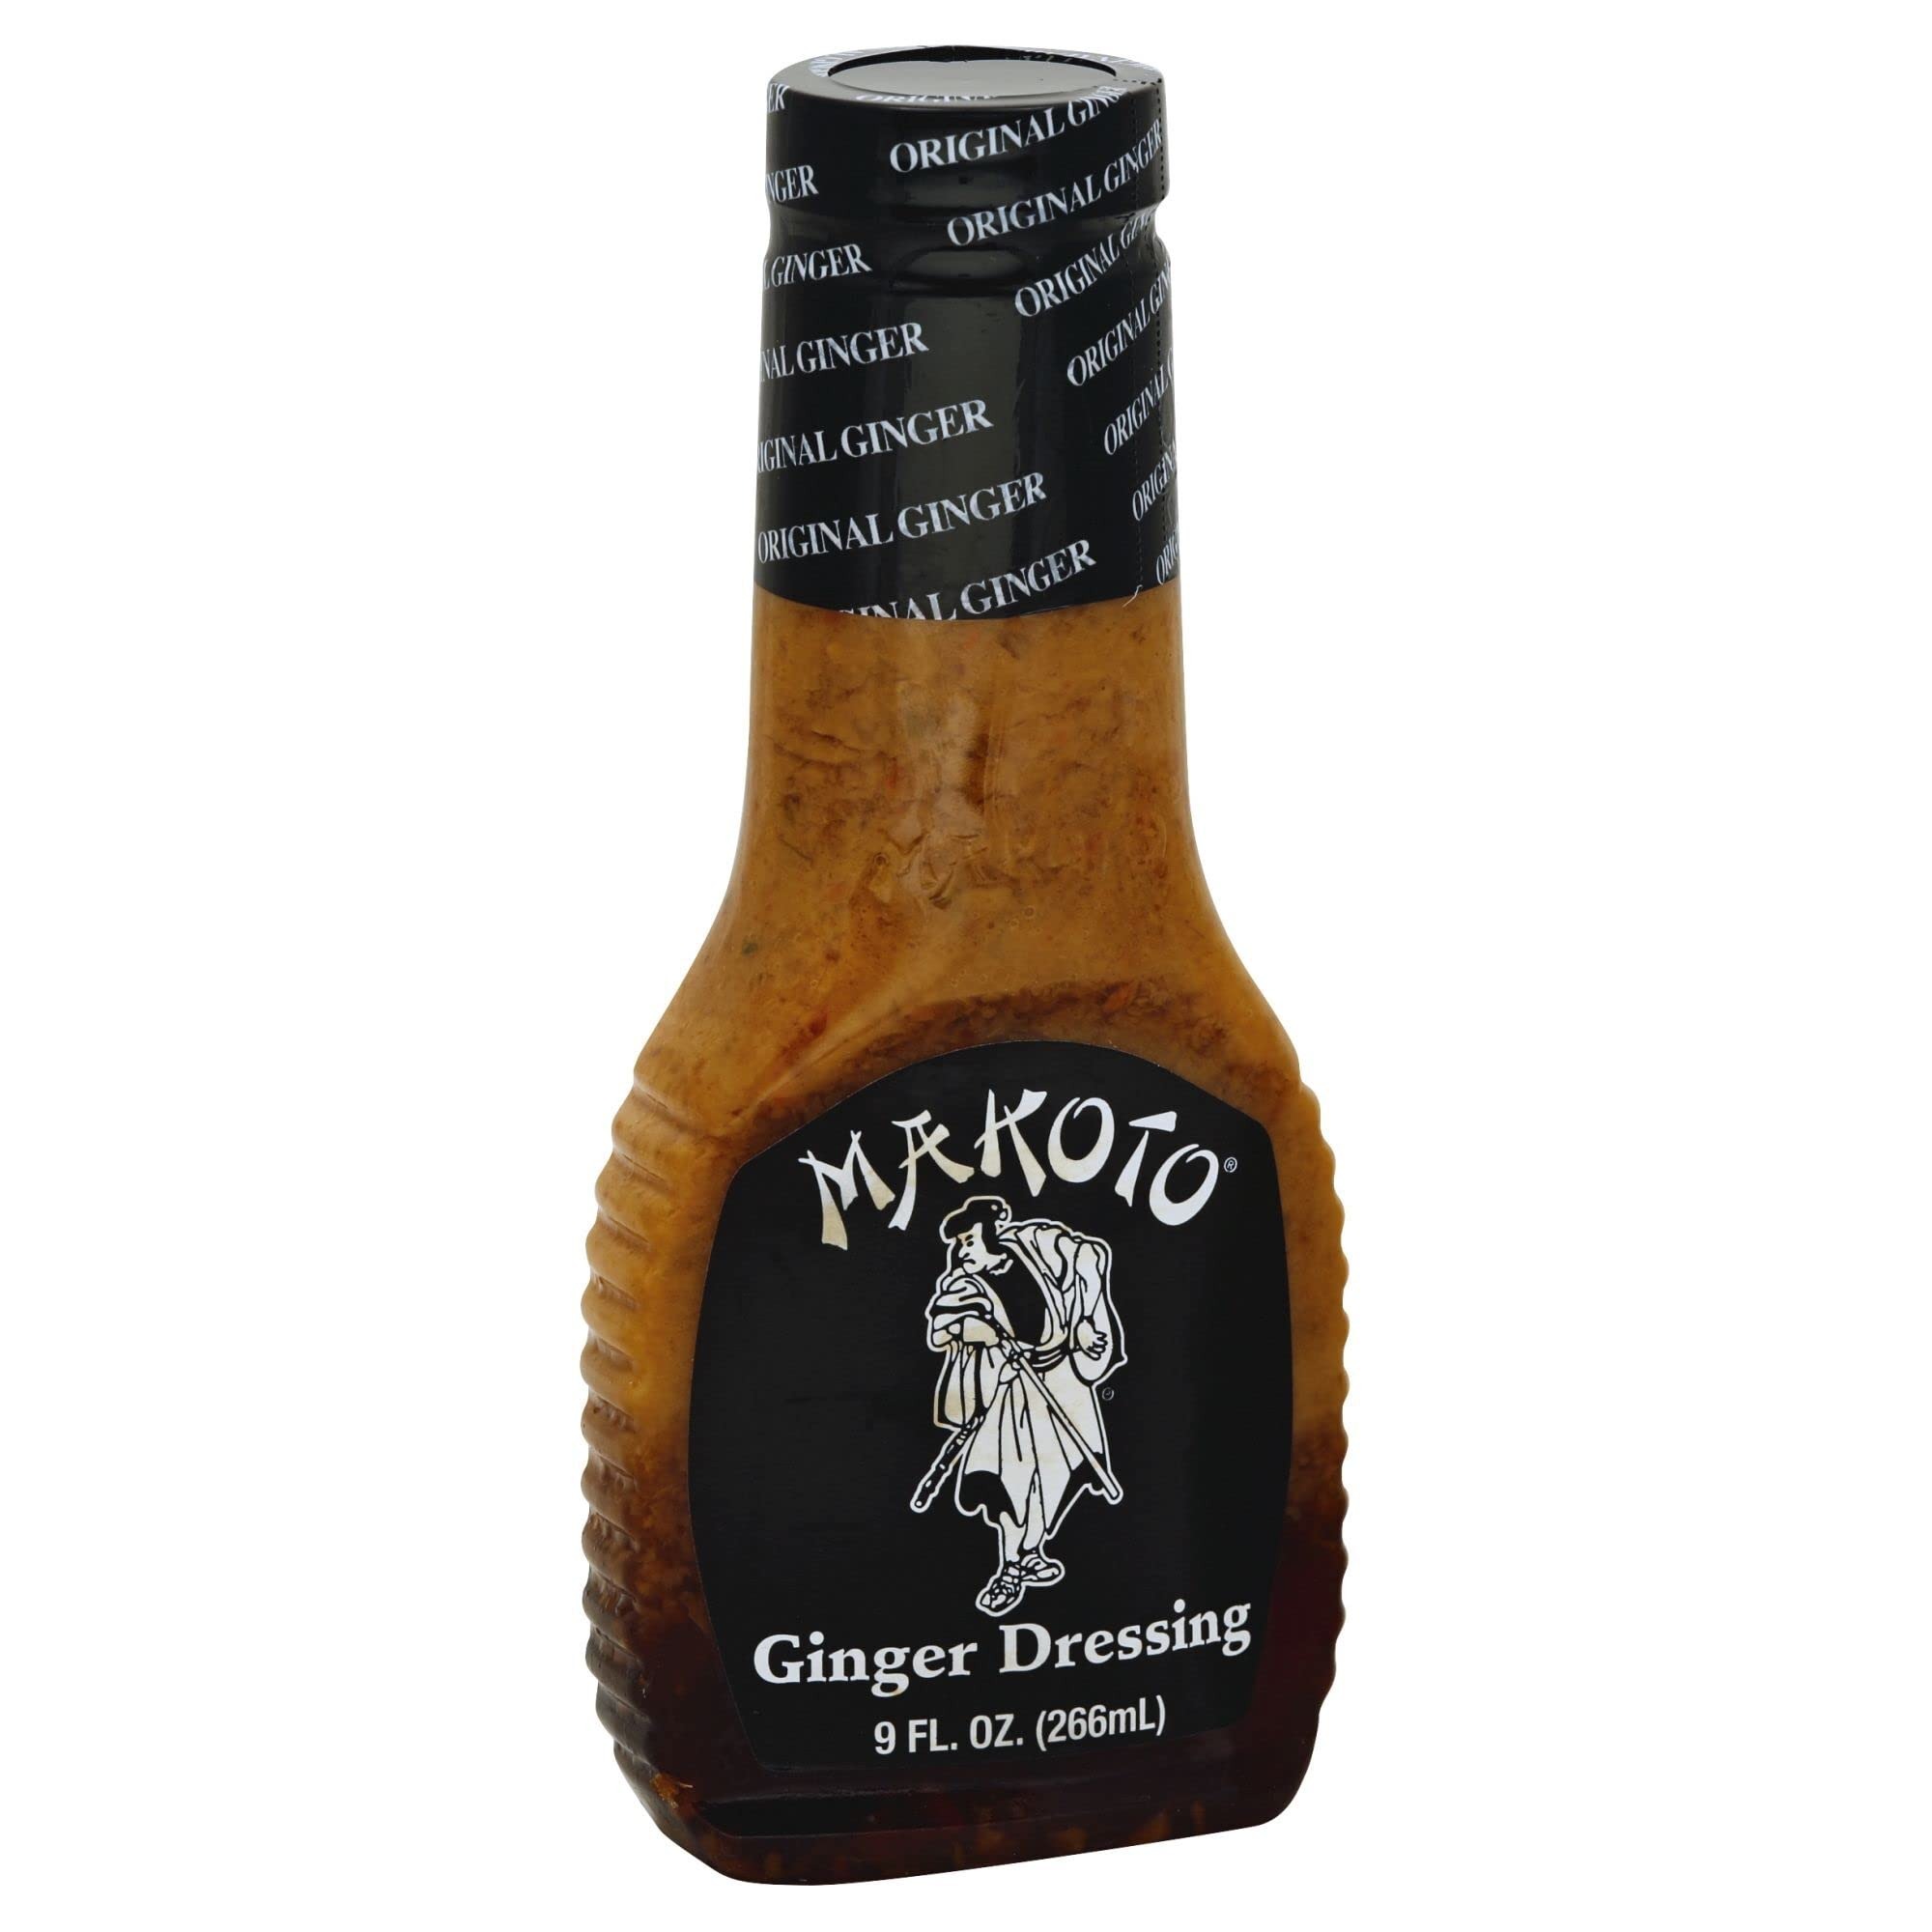
Item Name: Makoto, Ginger Dressing, 9 Ounce
Product Description: A fresh tasting dressing that also makes a great marinade! Family owned and operated. www.makotodressing.com.
Value: 9.0
Unit: Fl Oz

Price: 4.99